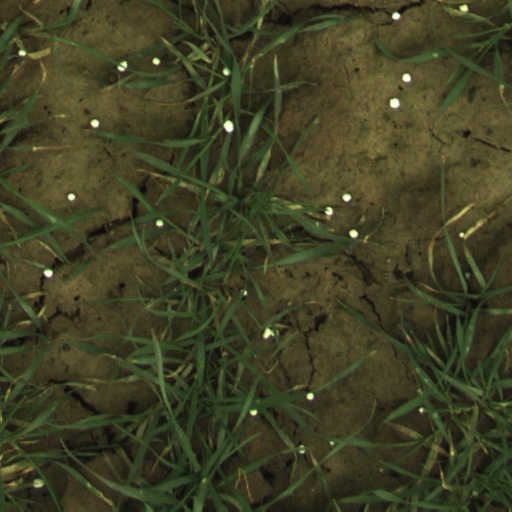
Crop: wheat